John B. McCormick

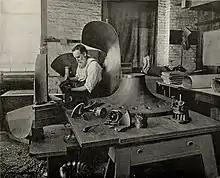
McCormick in his workshop at J. W. Jolly, 1890

John Buchanan McCormick (November 4, 1834 – August 21, 1924) was an American mechanical engineer who invented the first modern mixed flow water turbine, the "Hercules", as well variants including the Holyoke-McCormick, and Achilles turbines. McCormick's advances building upon James B. Francis's designs led to a new era in turbine design, resulting variants of his designs being manufactured across the United States and in Europe. For several years he was engineer and mechanic for the Holyoke Machine Company before resigning, and switching over to work for machinist firm, J. W. Jolly.